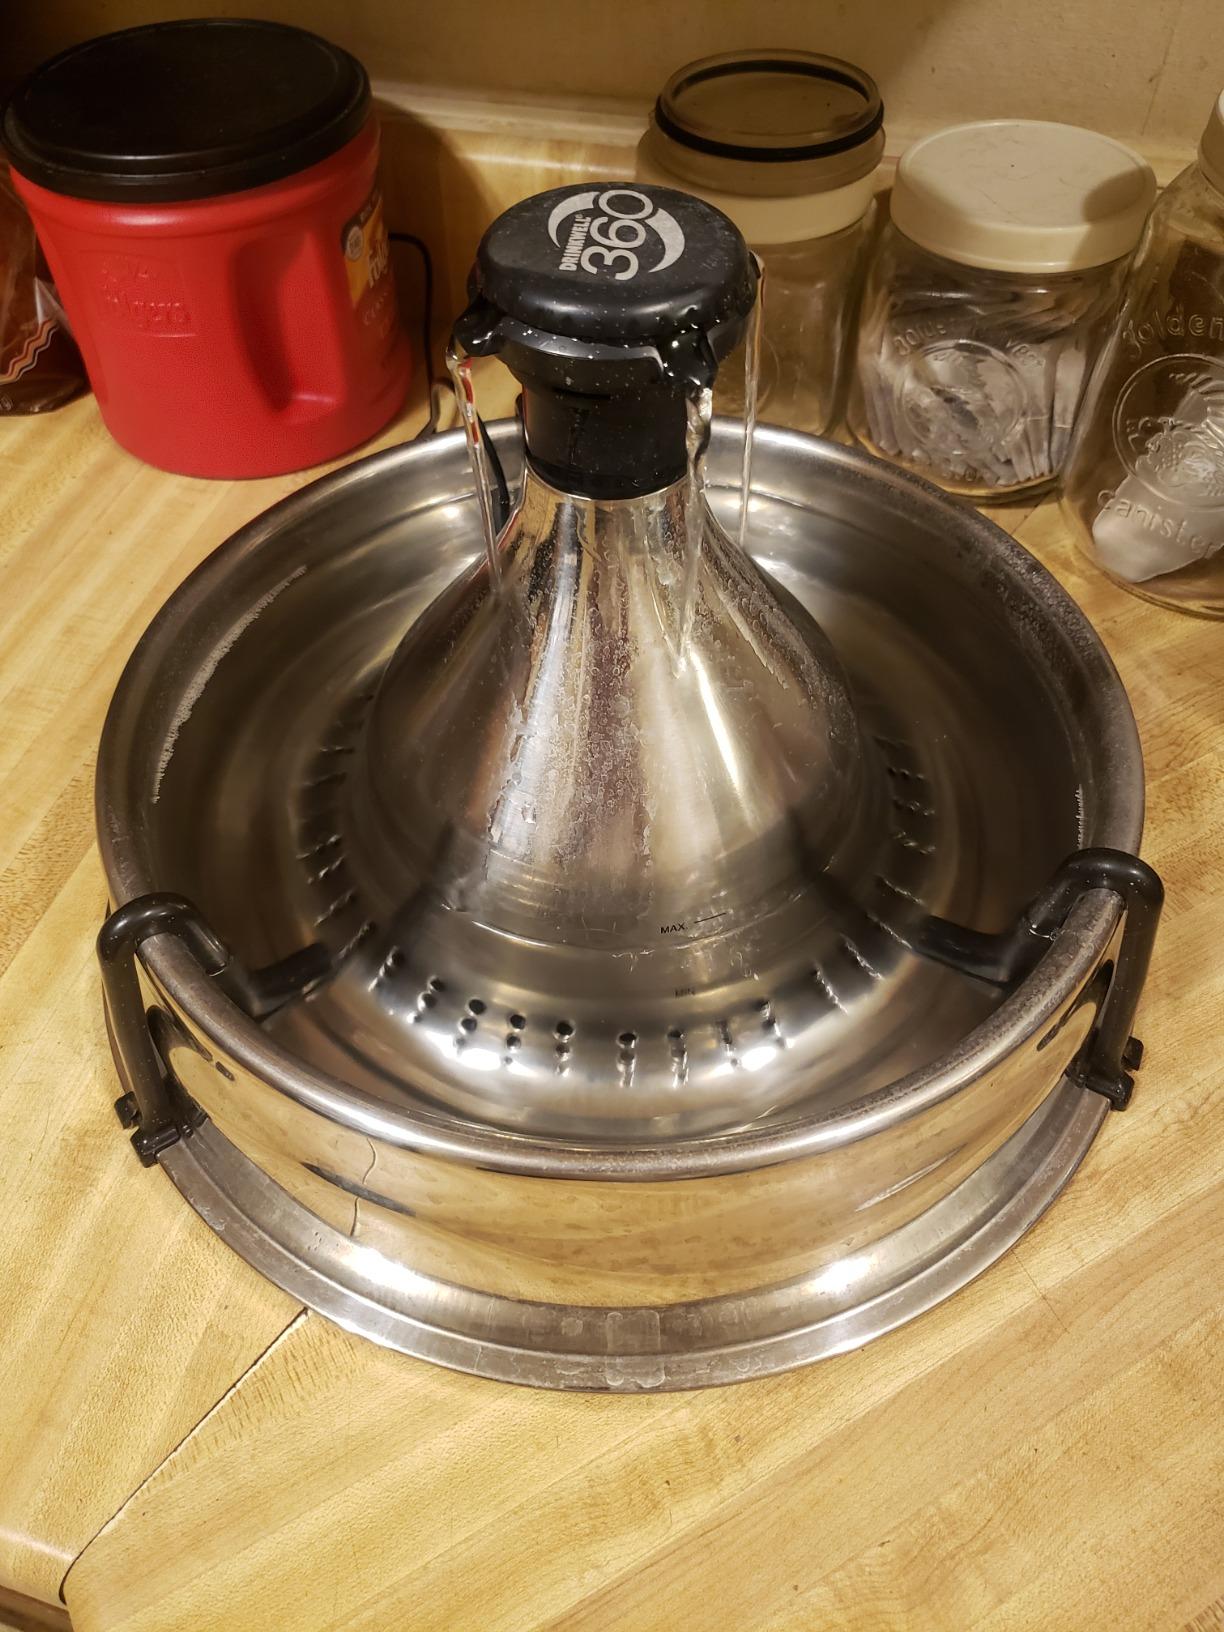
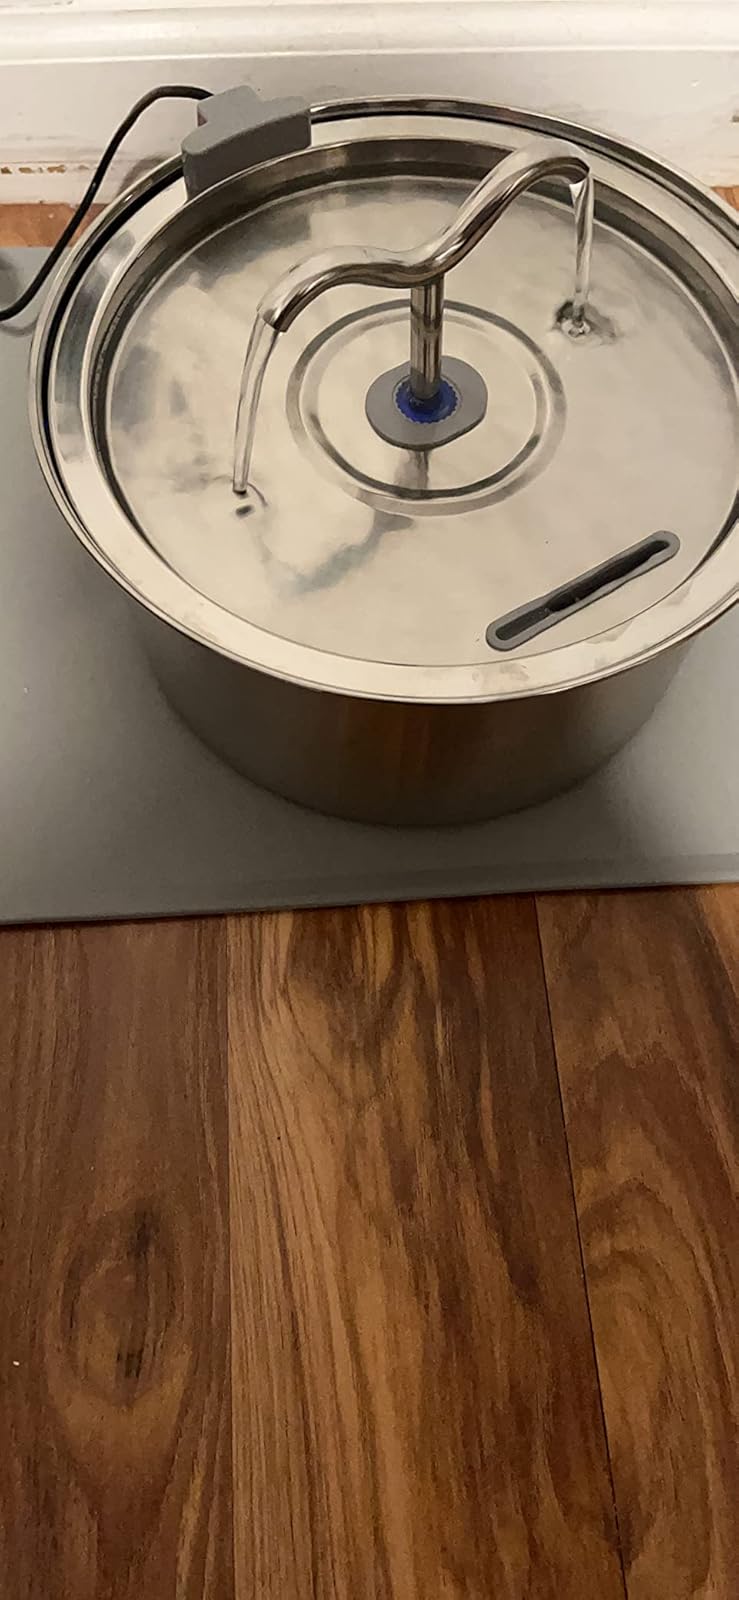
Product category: items_bowl
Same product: no